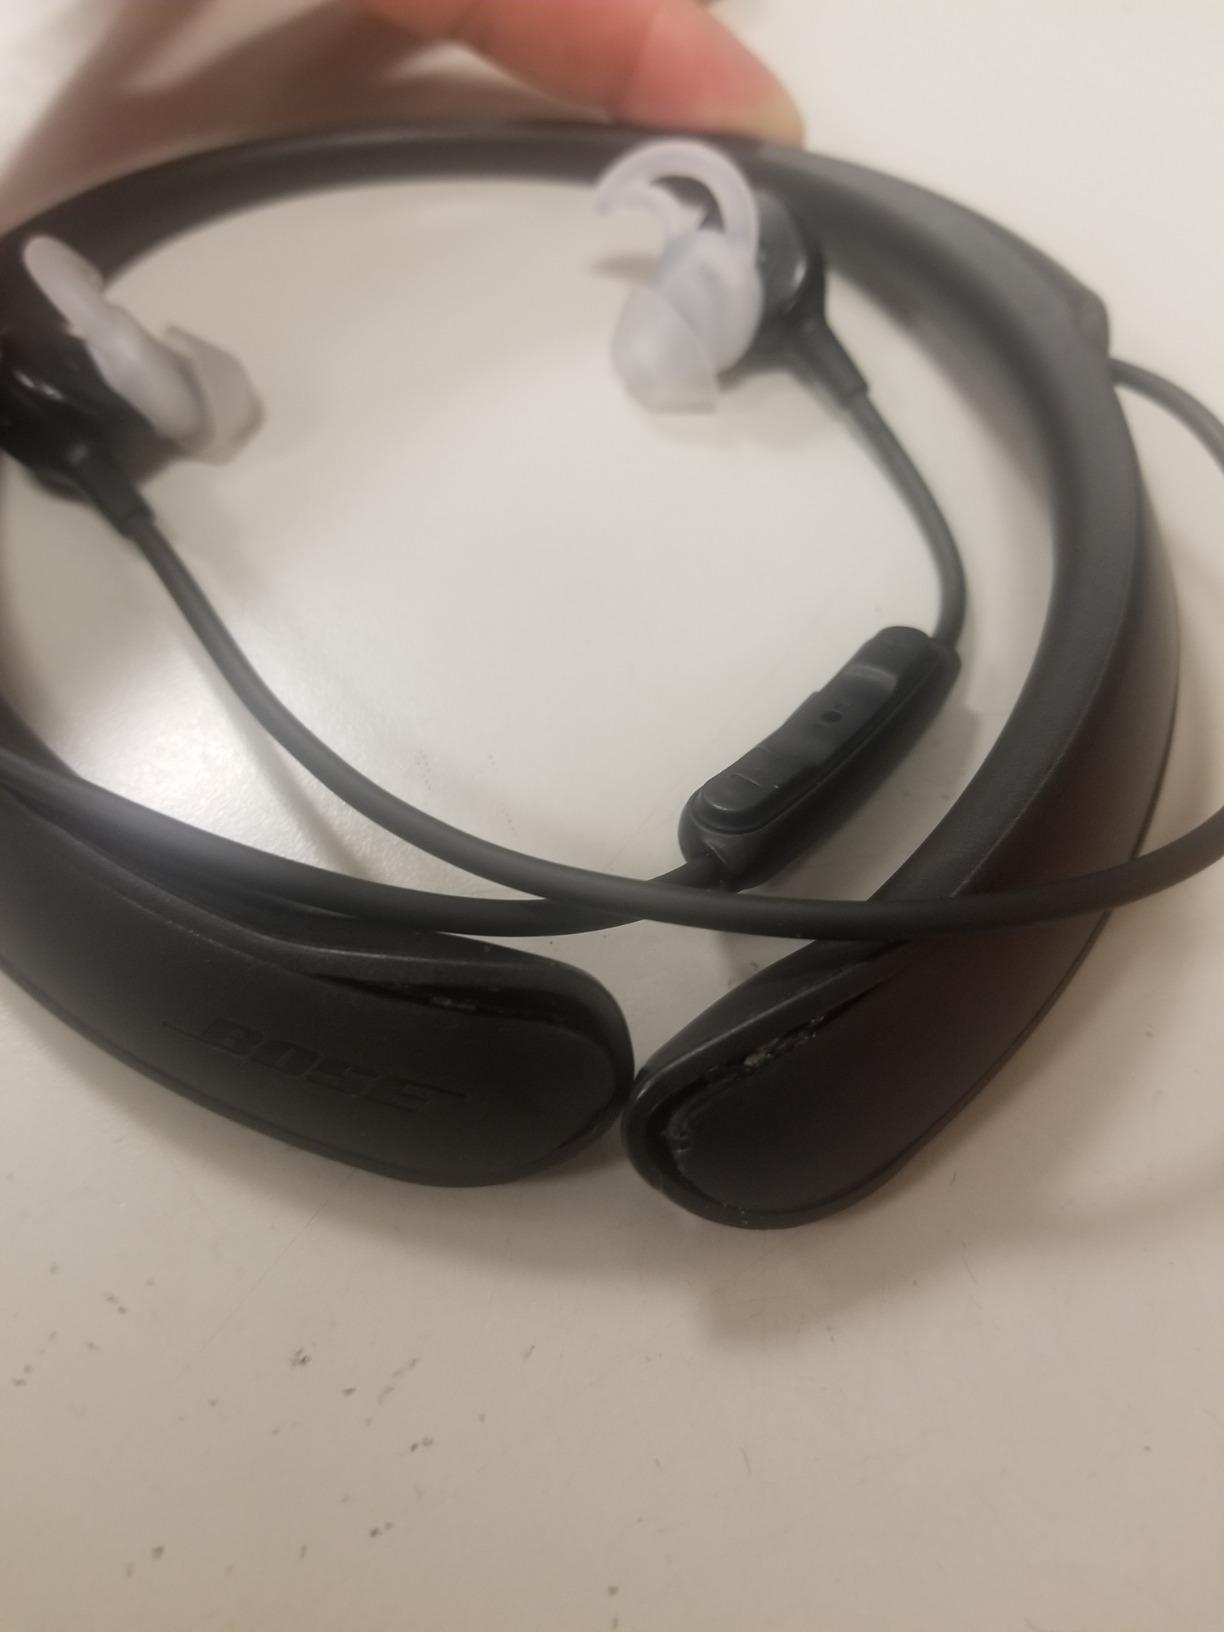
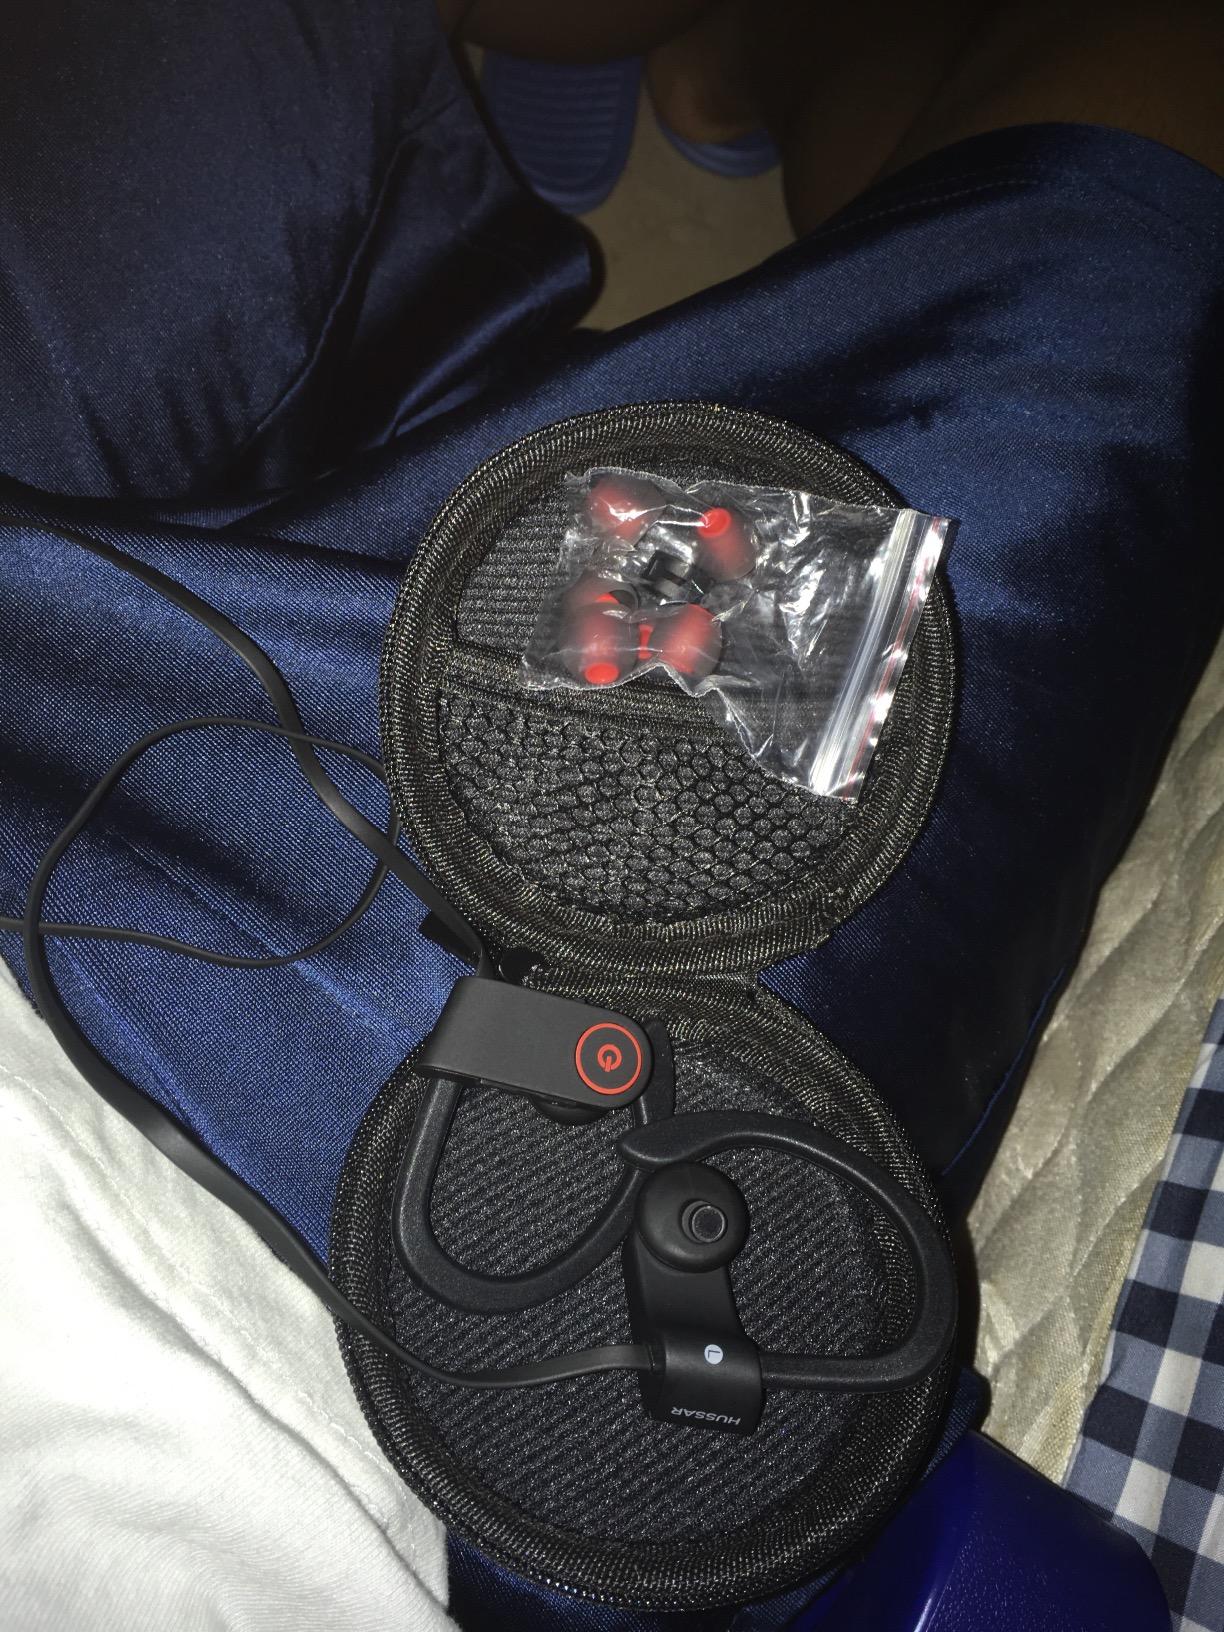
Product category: headphones
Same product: no